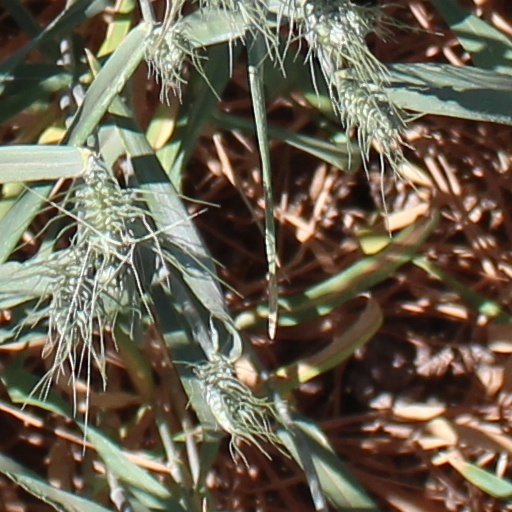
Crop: wheat